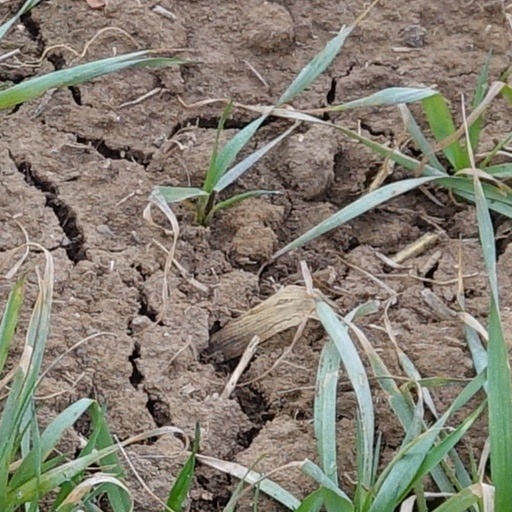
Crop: wheat